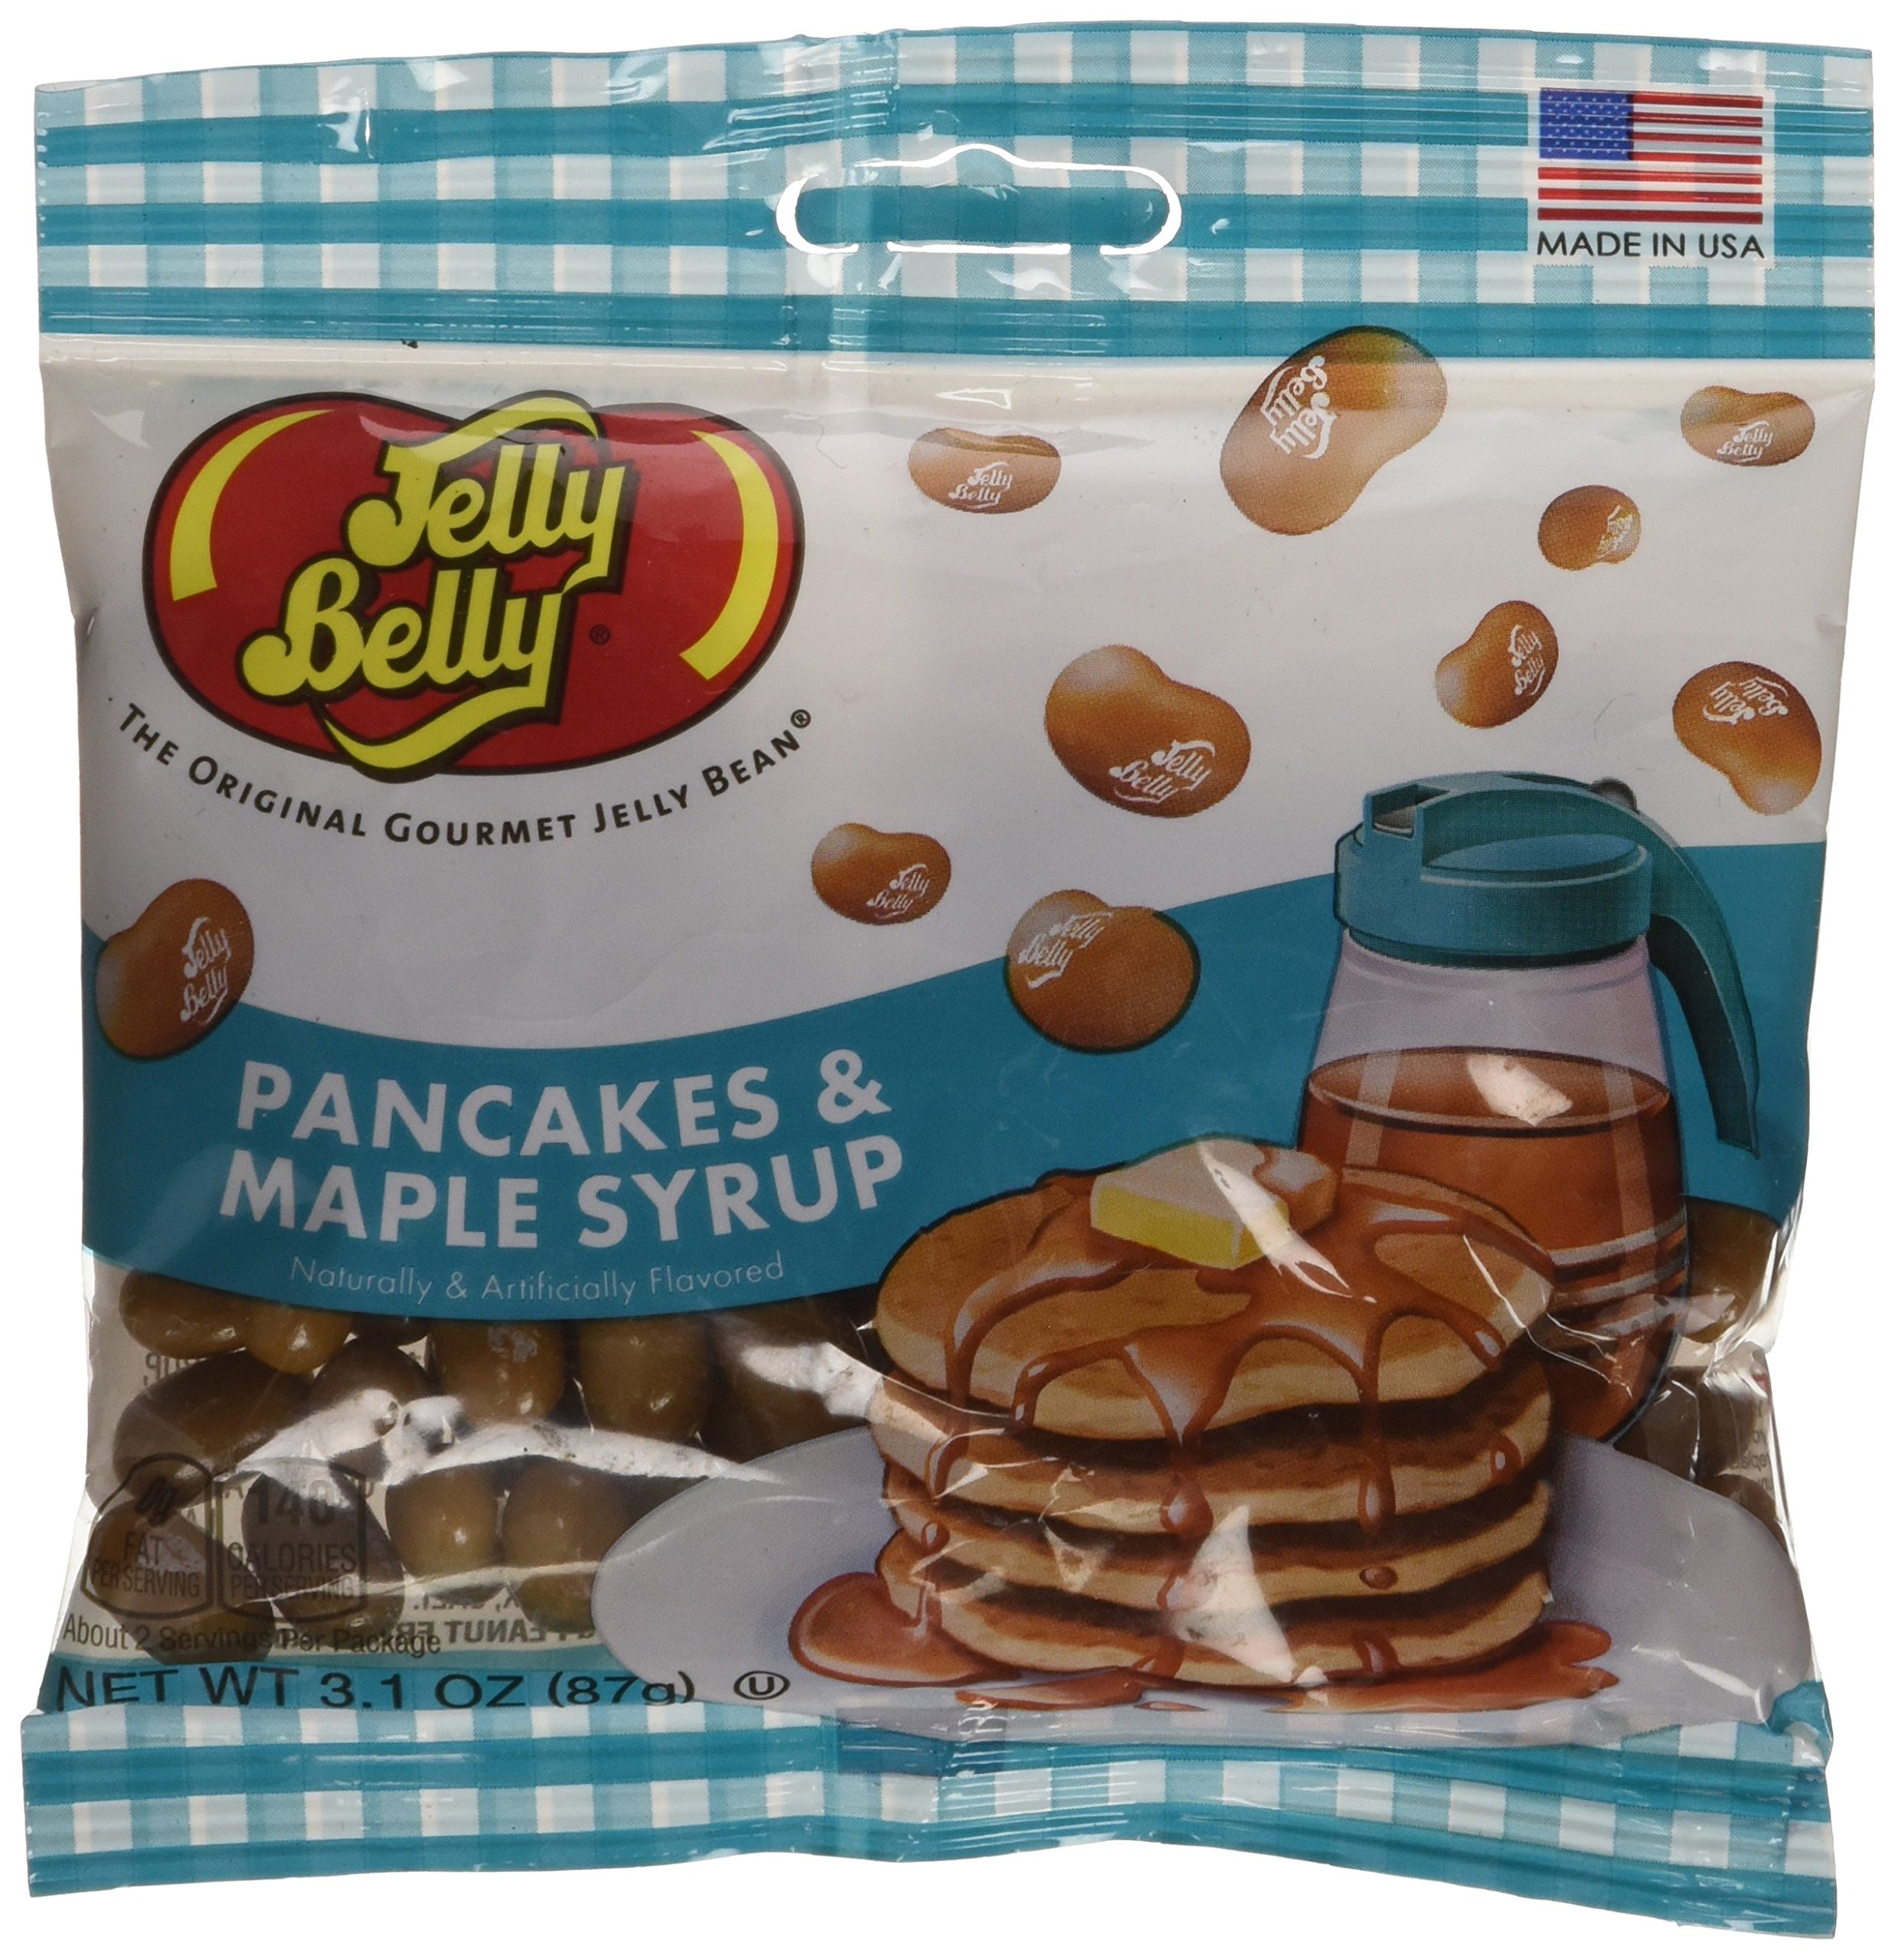
Item Name: Jelly Belly 66318 3.1 Oz. Jelly Belly Pancakes & Maple Syrup
Bullet Point 1: Inspired by hot off the griddle pancakes with maple syrup
Bullet Point 2: Fat Free, Gluten Free, Peanut Free
Value: 3.1
Unit: Ounce

Price: 7.31